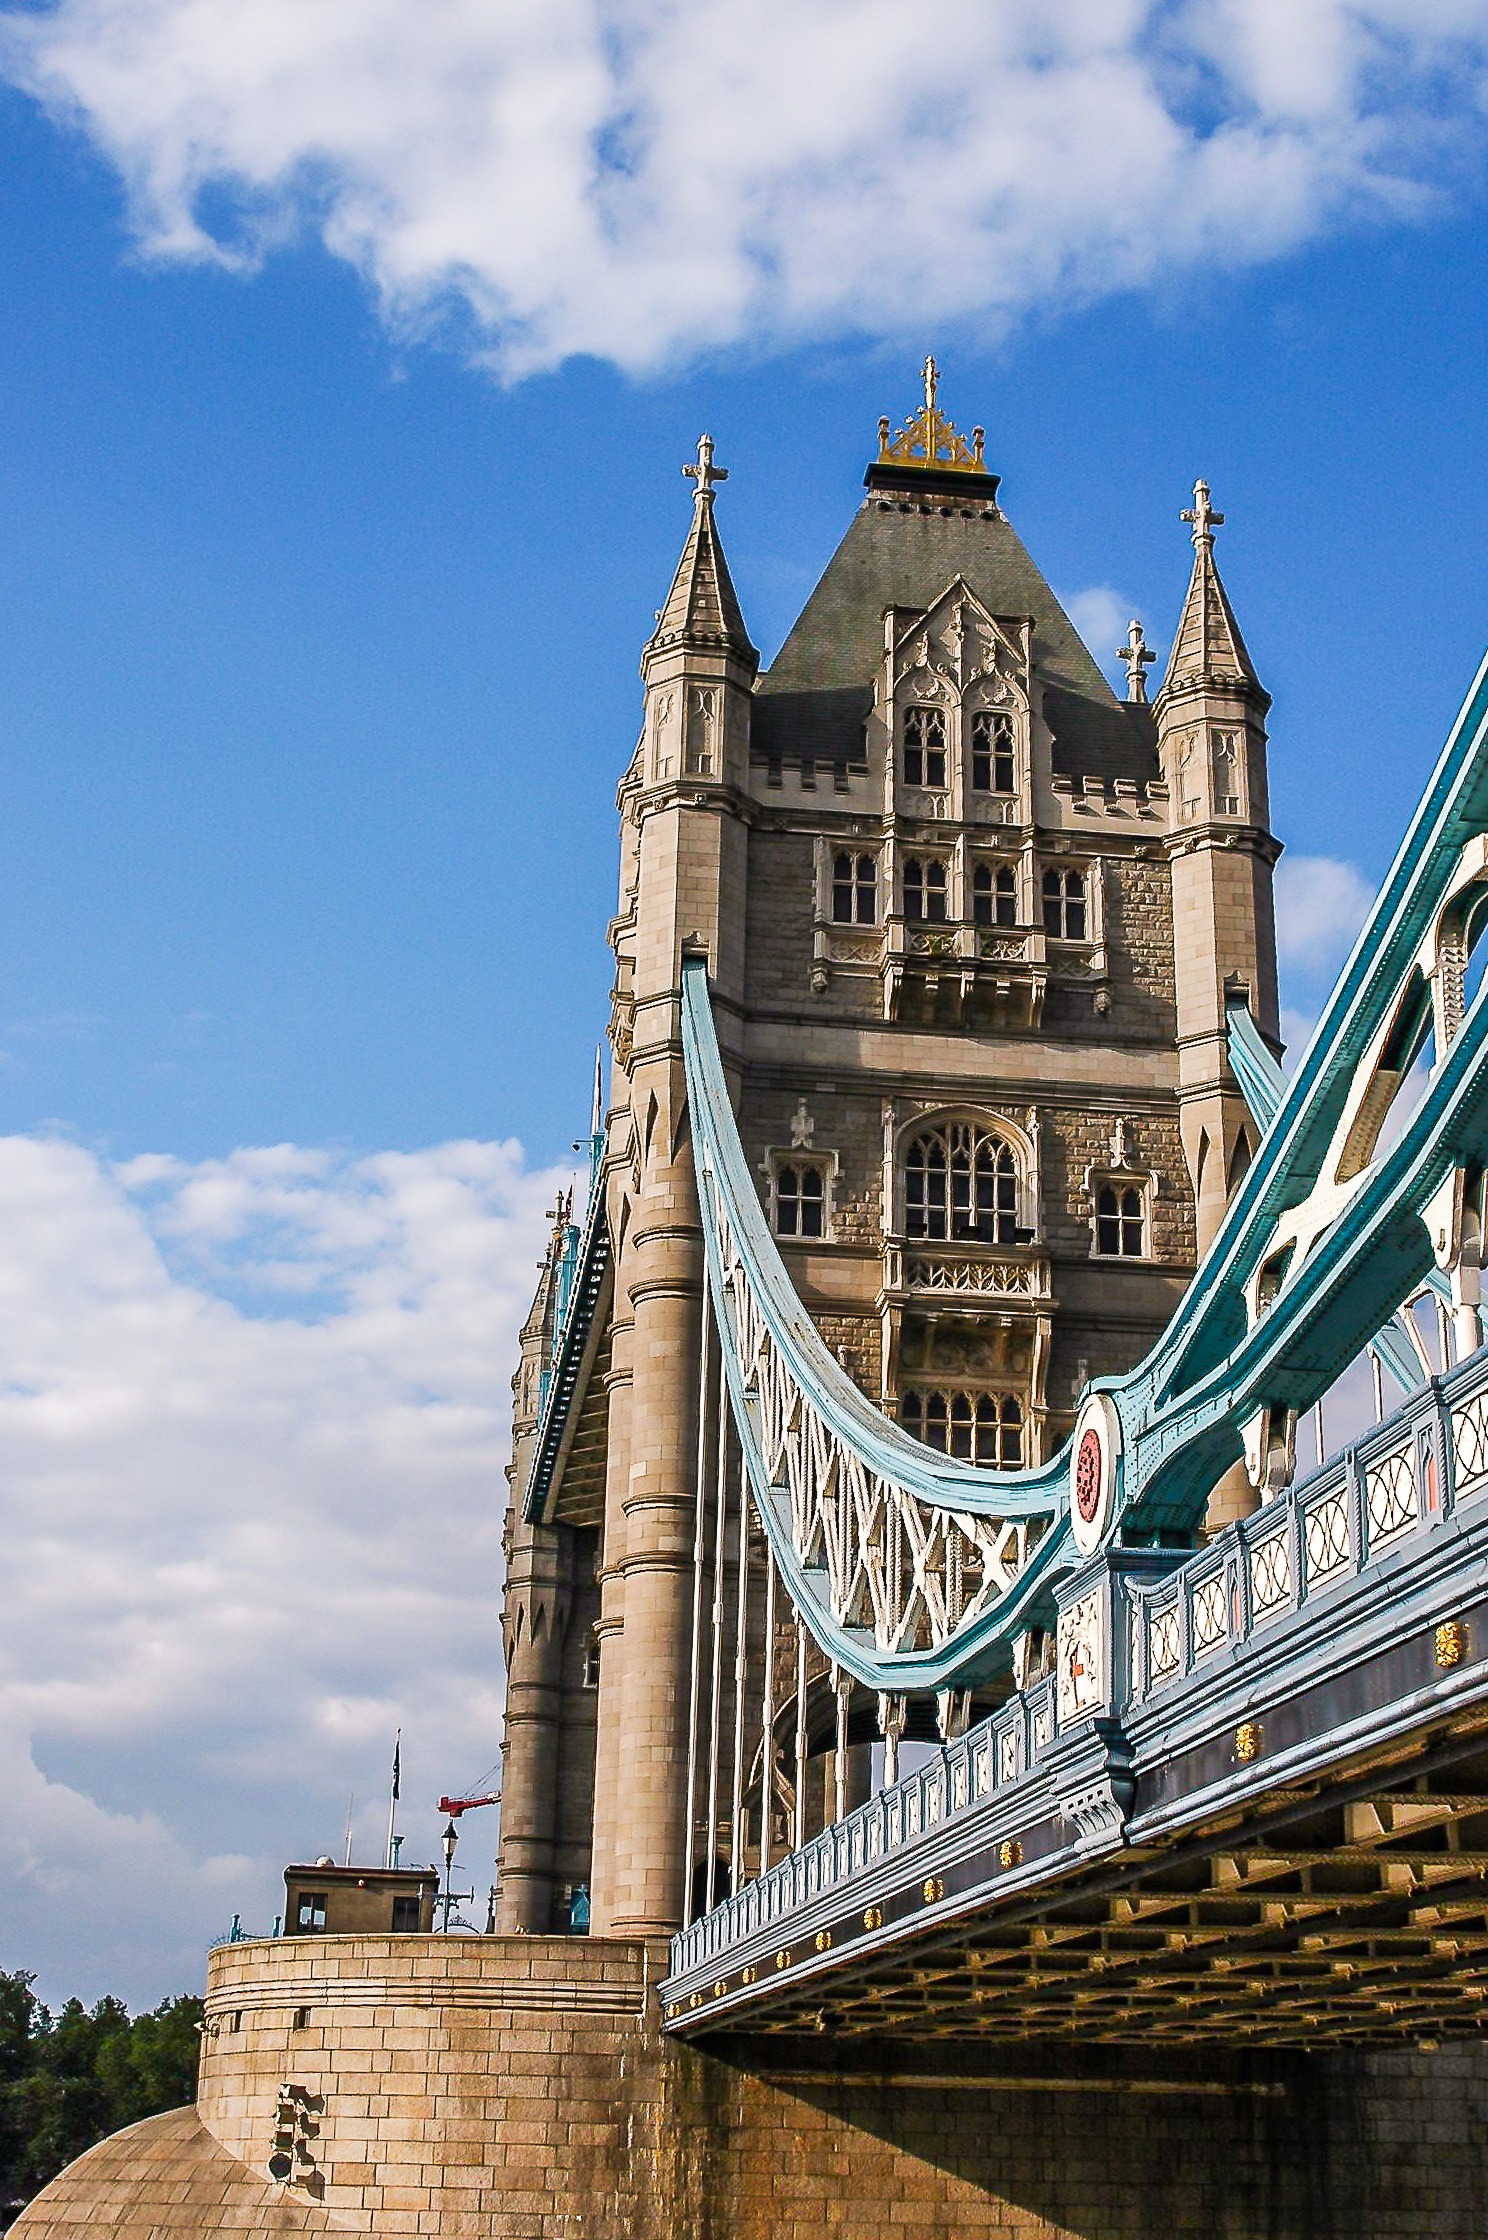
architecture, sky, bridge, building, chateau, city, urban, cityscape, summer, travel, tower, holiday, island, landmark, facade, blue, cathedral, tourism, tower bridge, place of worship, places of interest, uk, england, capital, london, spire, british, britain, great britain, united kingdom, river thames, urban area, british islands